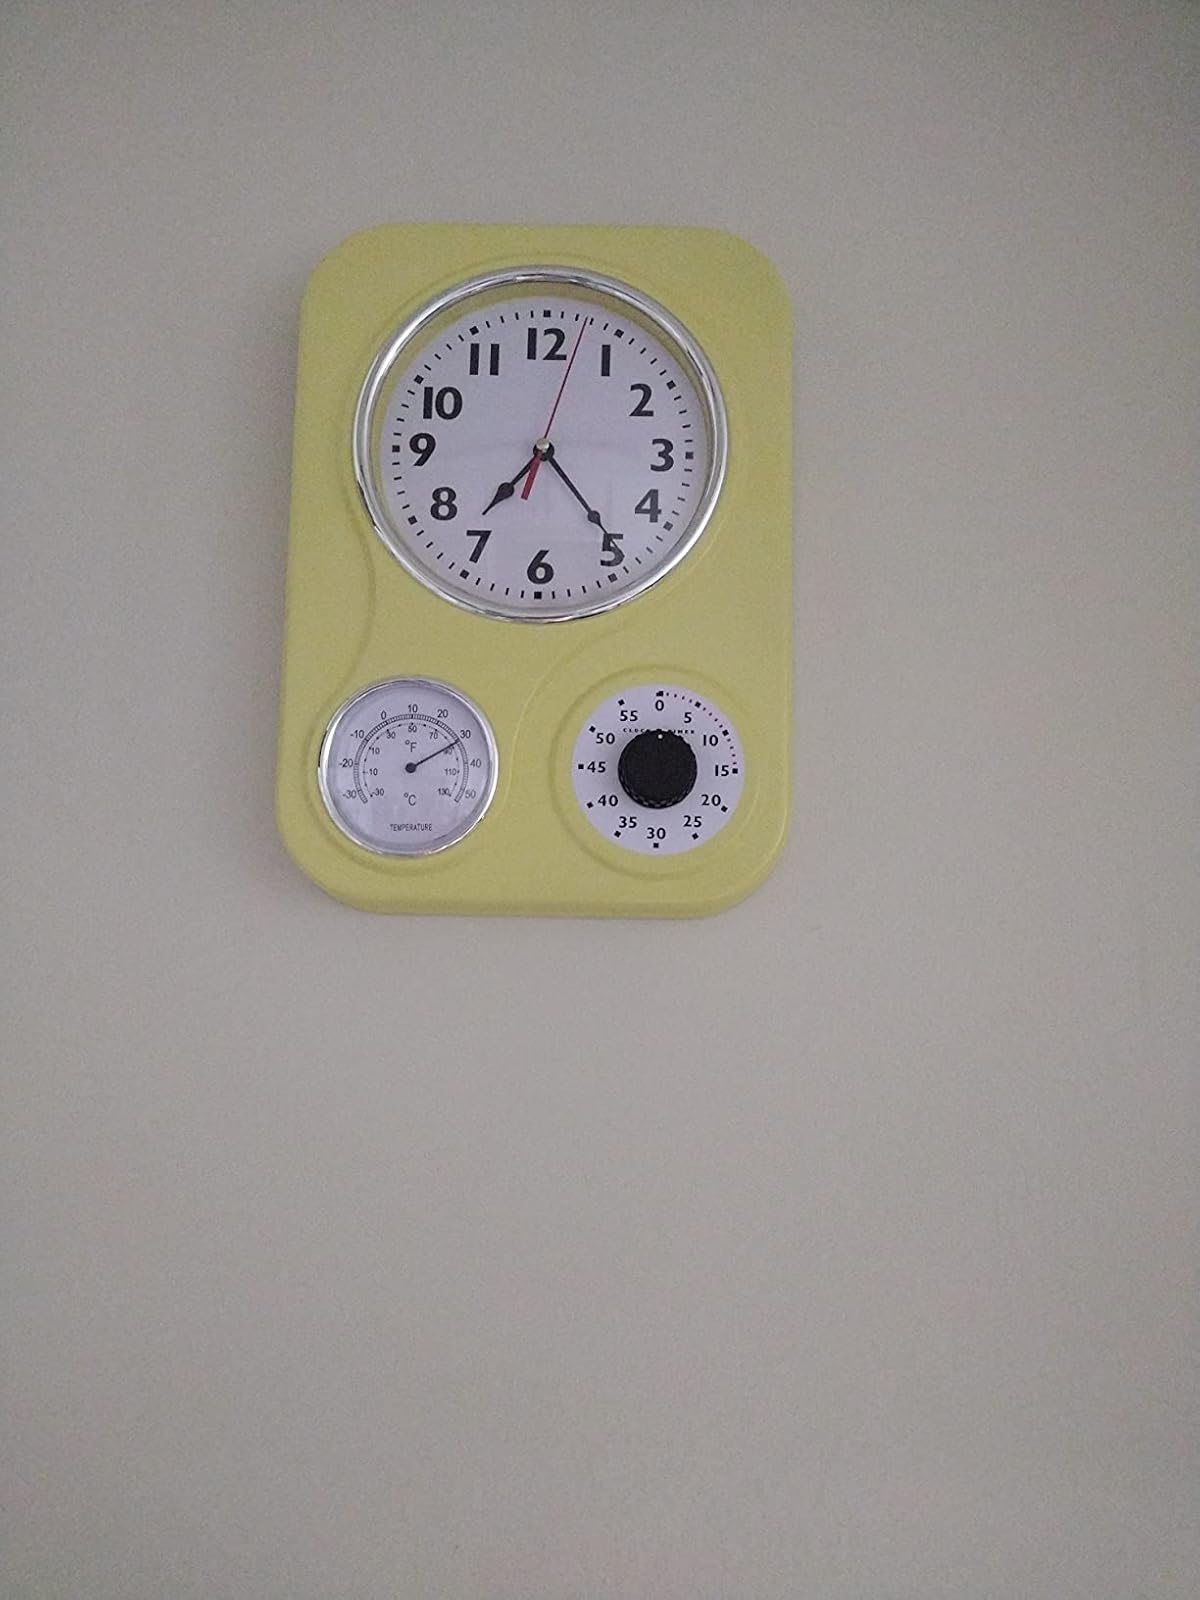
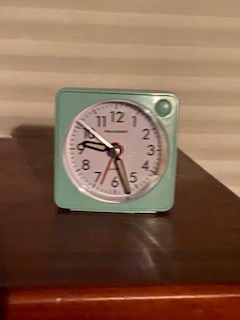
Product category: clock
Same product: no